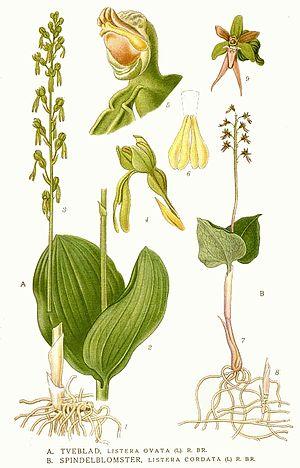
Listera est un genre d'orchidées terrestres comptant environ 30 espèces. Actuellement, elles font partie du genre Neottia.